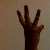
The image shows a hand gesture representing the number 6 in Indian Sign Language.